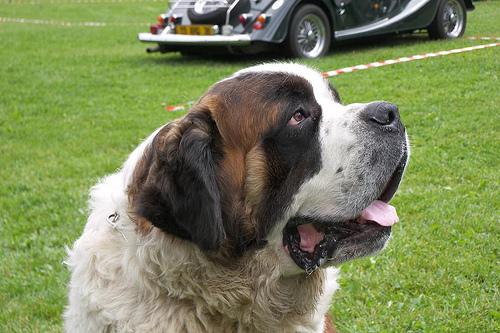
Animal: dog
Breed: saint bernard